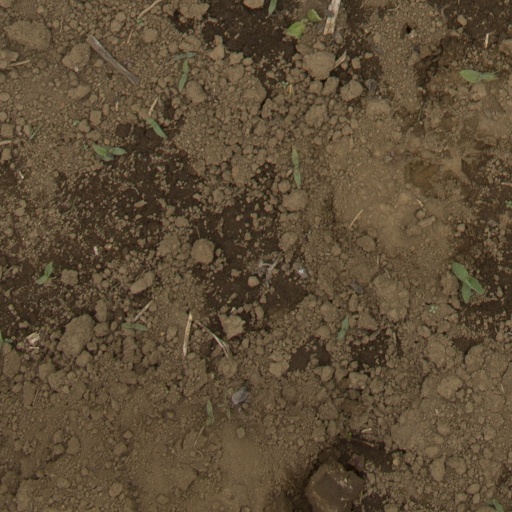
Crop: Jerusalem artichoke